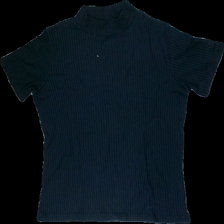
View: front
Type: Top
Category: Ladies
Brand: Isolde
Colors: Blue
Material: 64% polyester, 36% cotton
Cut: Regular, C-collar
Size: L
Price range: 50-100
Recommended usage: Export